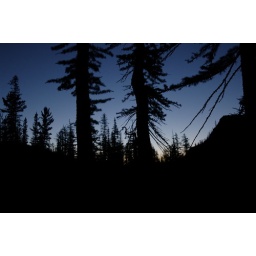
taken from inside of my frozen frost covered sleeping bag at Larch Lake in the Chiwaukum Mountains